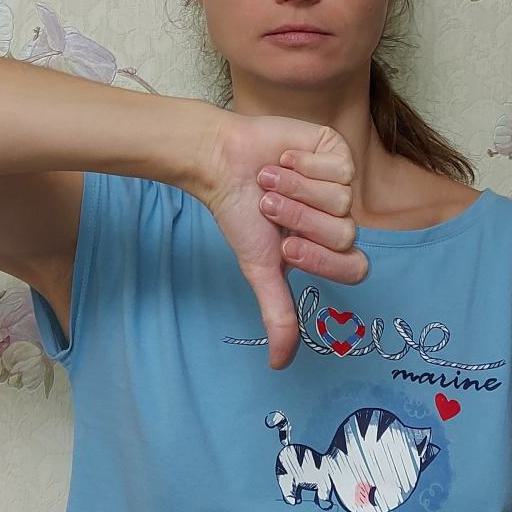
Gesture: dislike